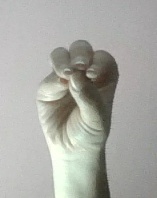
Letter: ha